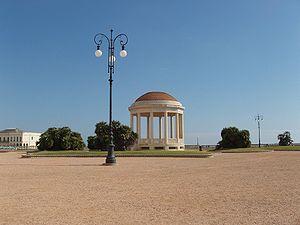
Ghino Venturi est un architecte urbaniste italien actif surtout à Rome et Livourne dans les années 1930